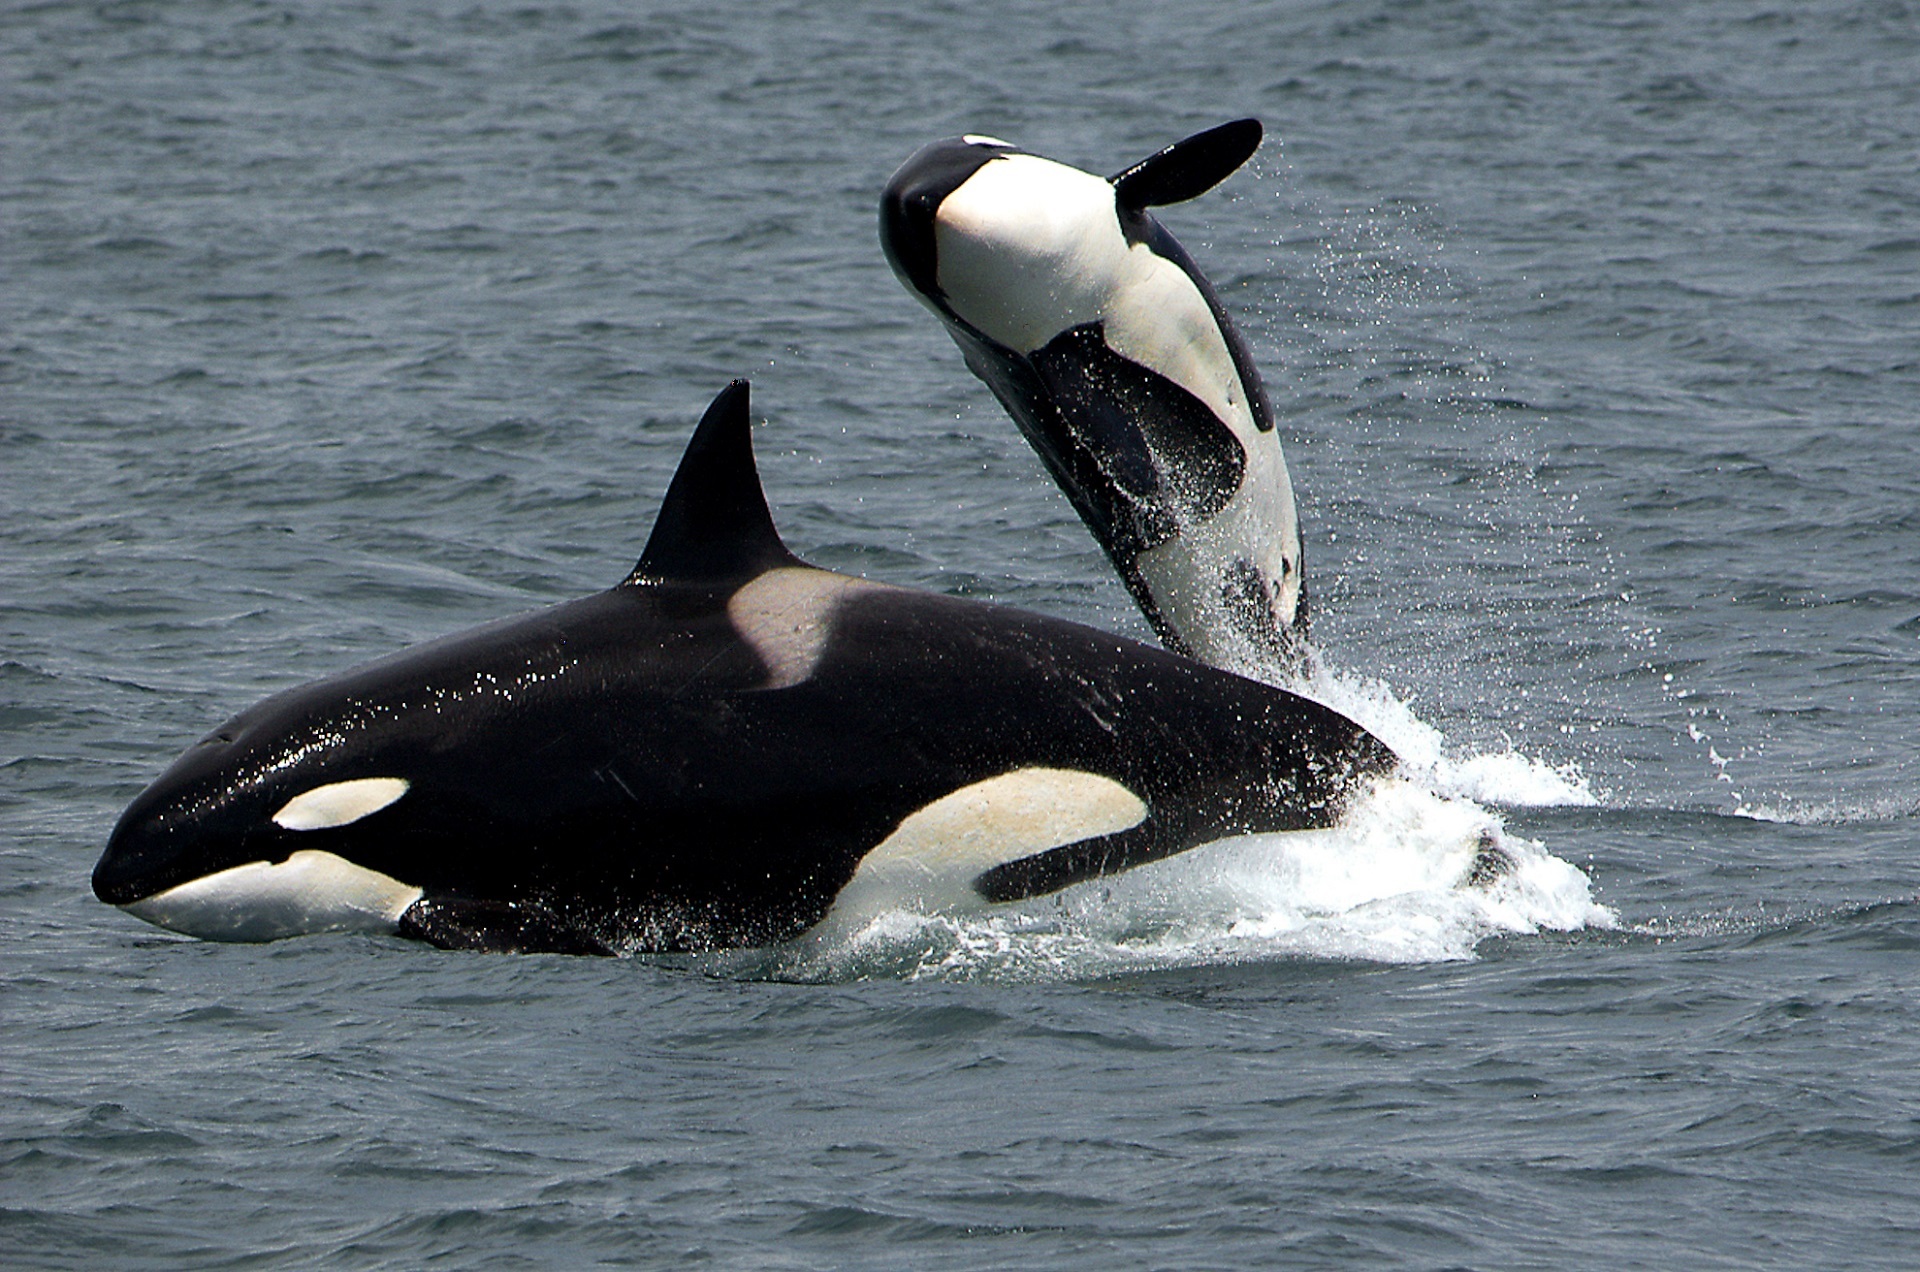
sea, nature, ocean, animal, jumping, swim, mammal, predator, marine, vertebrate, whale, orcas, breaching, cetacean, marine mammal, killer whale, killer whales, whales dolphins and porpoises, common bottlenose dolphin, short beaked common dolphin, rough toothed dolphin, striped dolphin